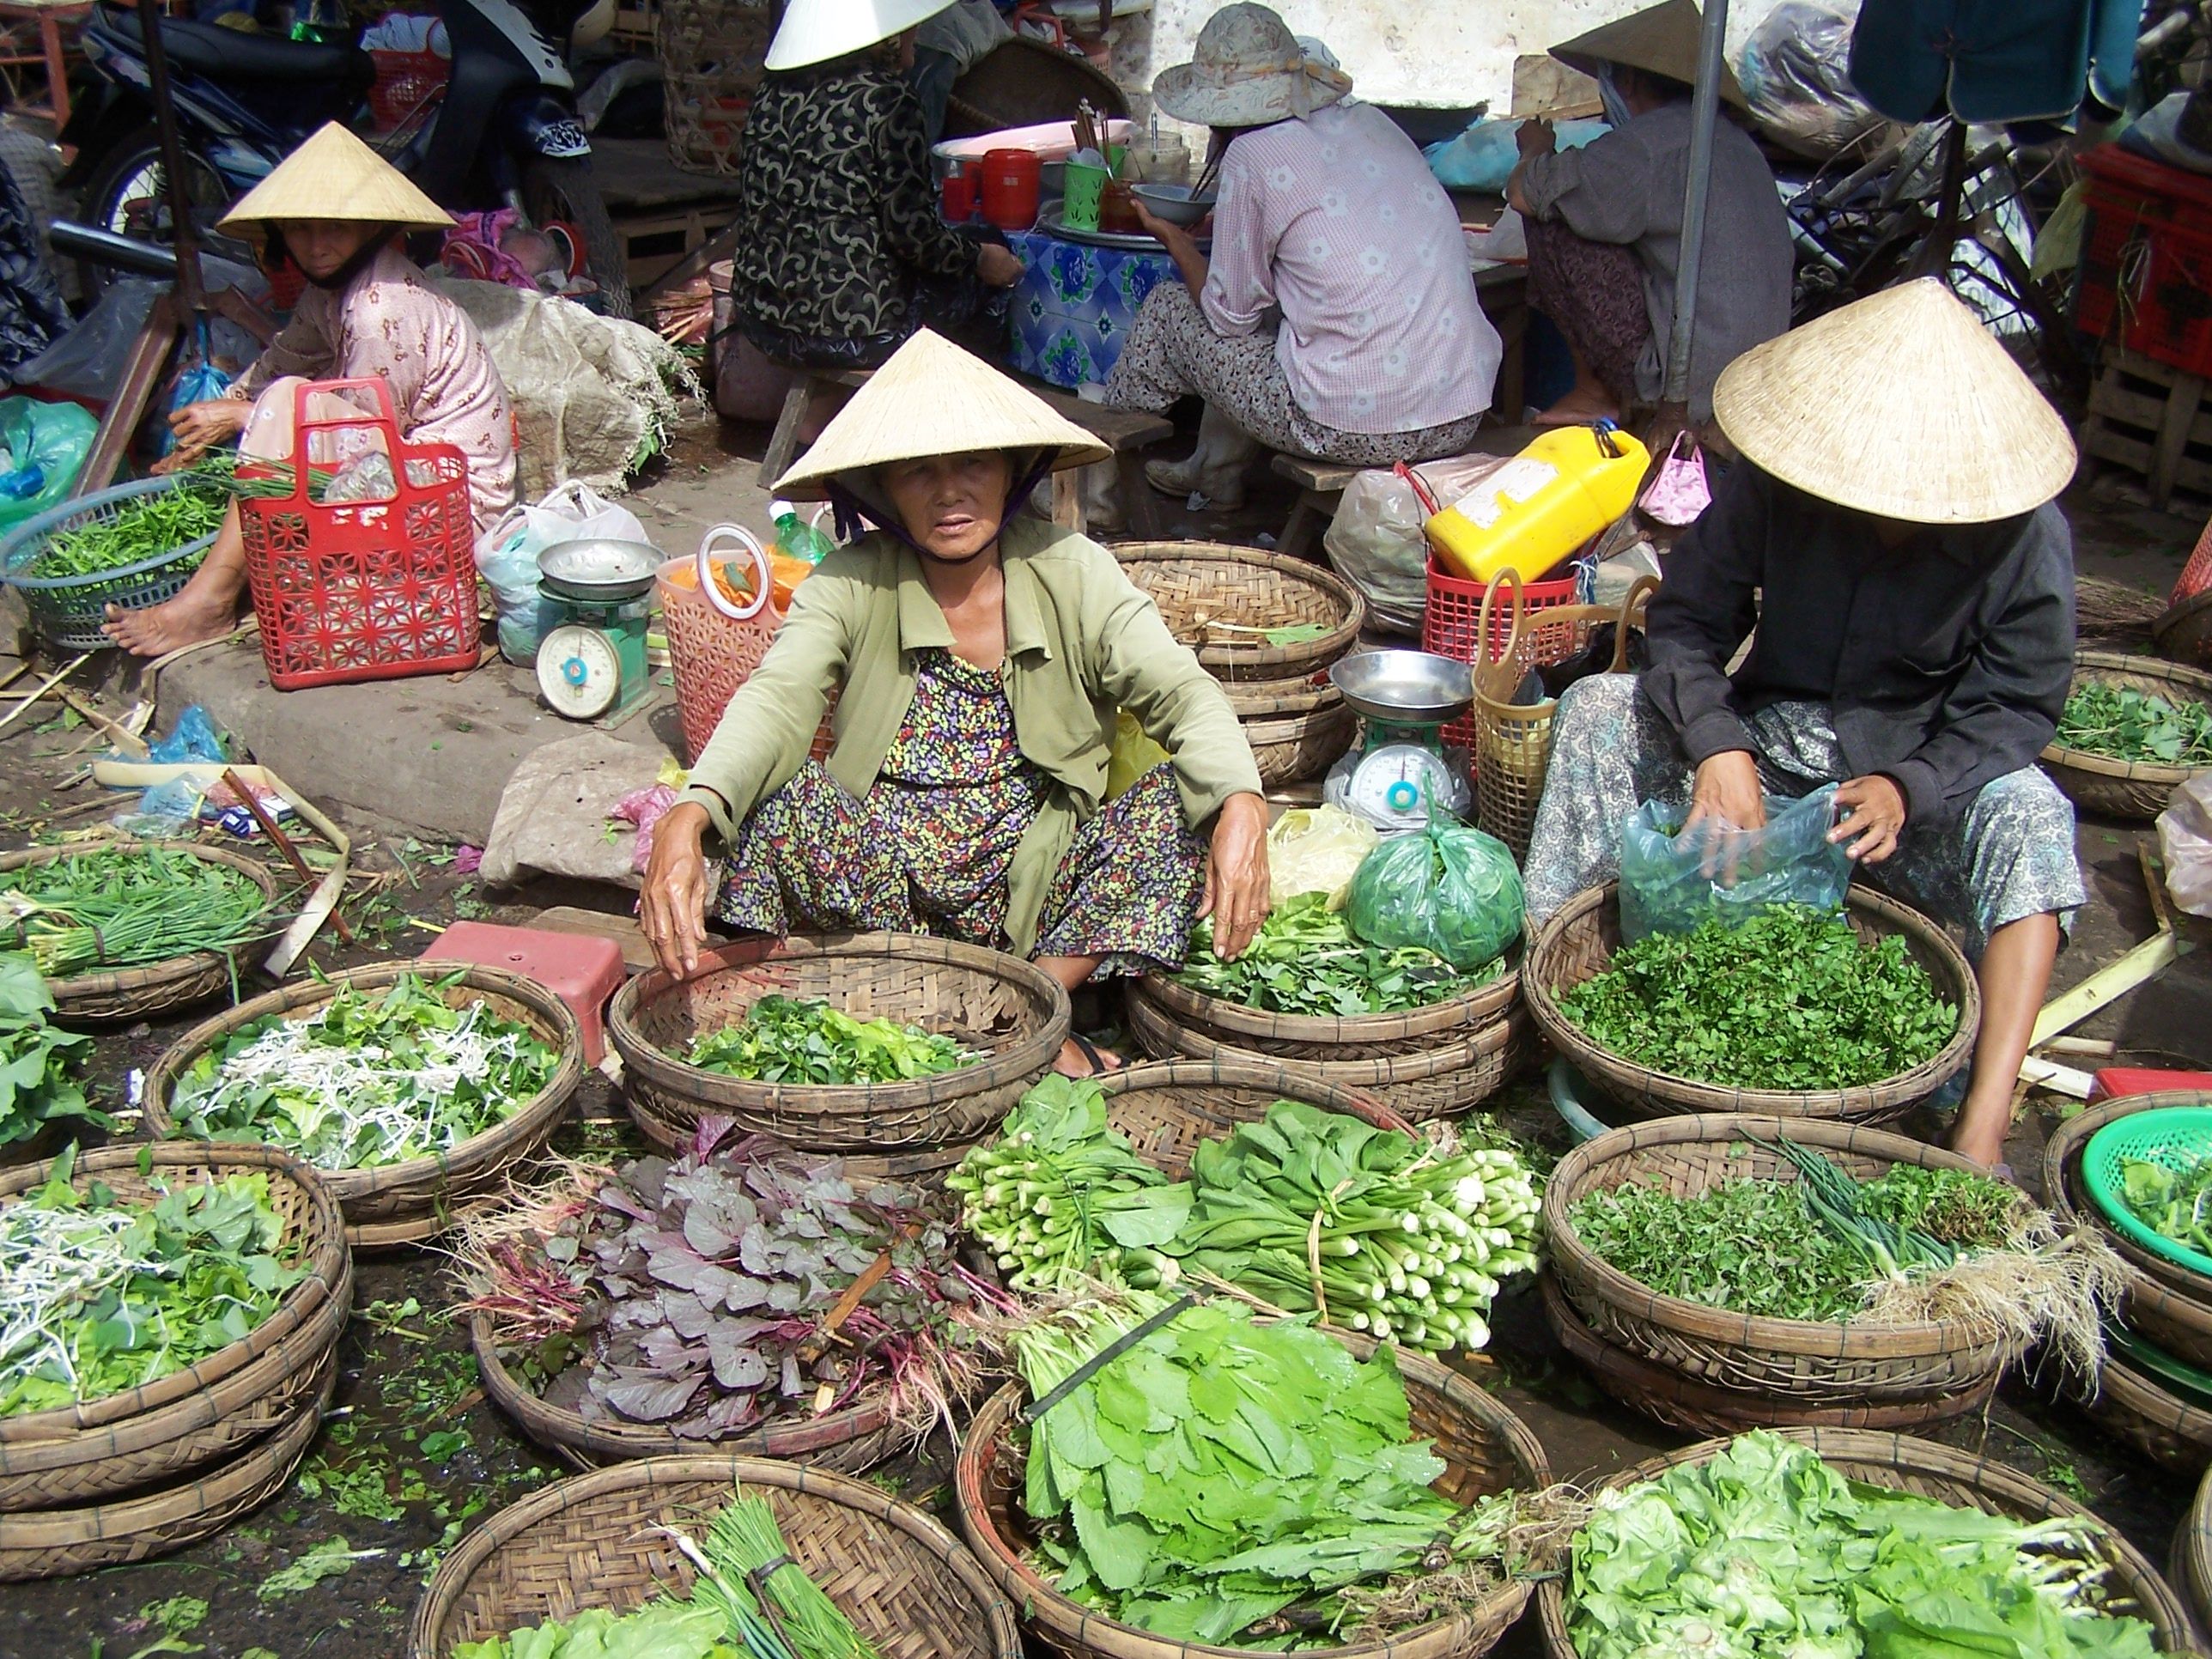
flower, city, food, vendor, produce, bazaar, market, marketplace, public space, vietnam, geographical feature, human settlement